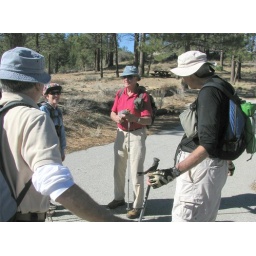
Uncle Brent Washburne threatening us with plastic pellet shooting gun found along the road in Chilao Flat.